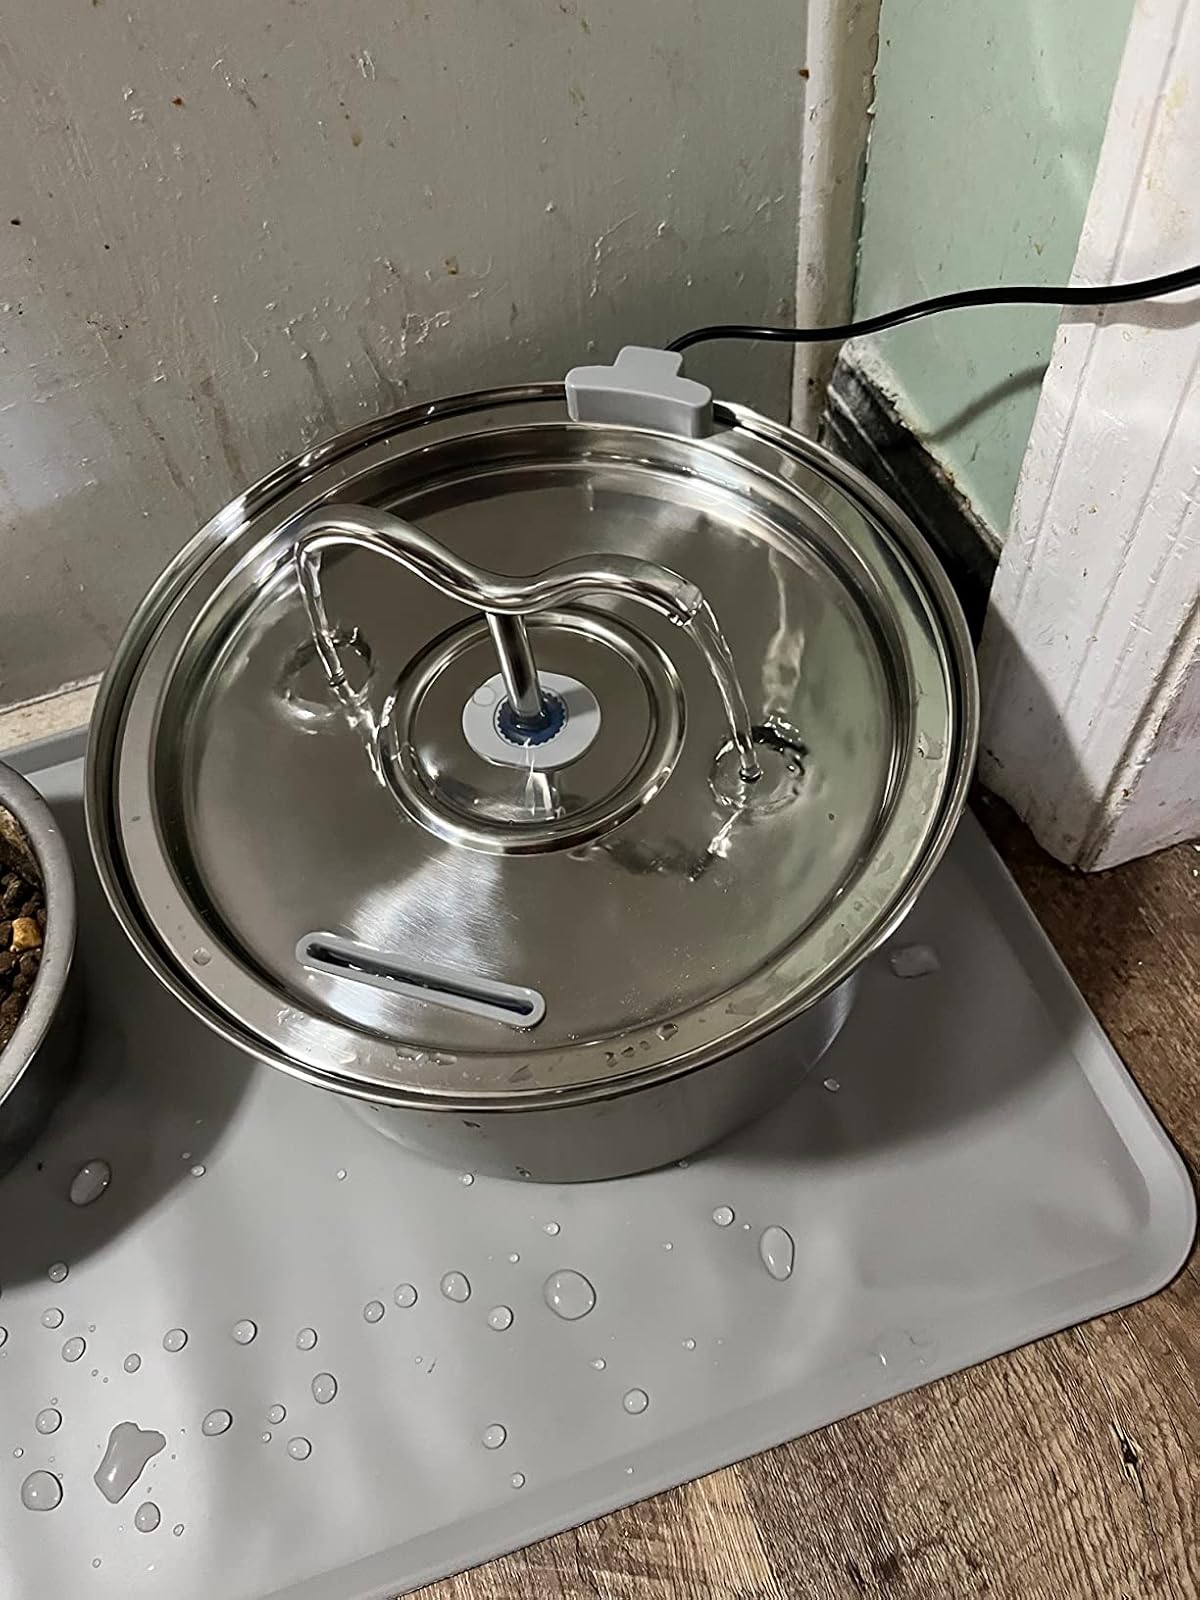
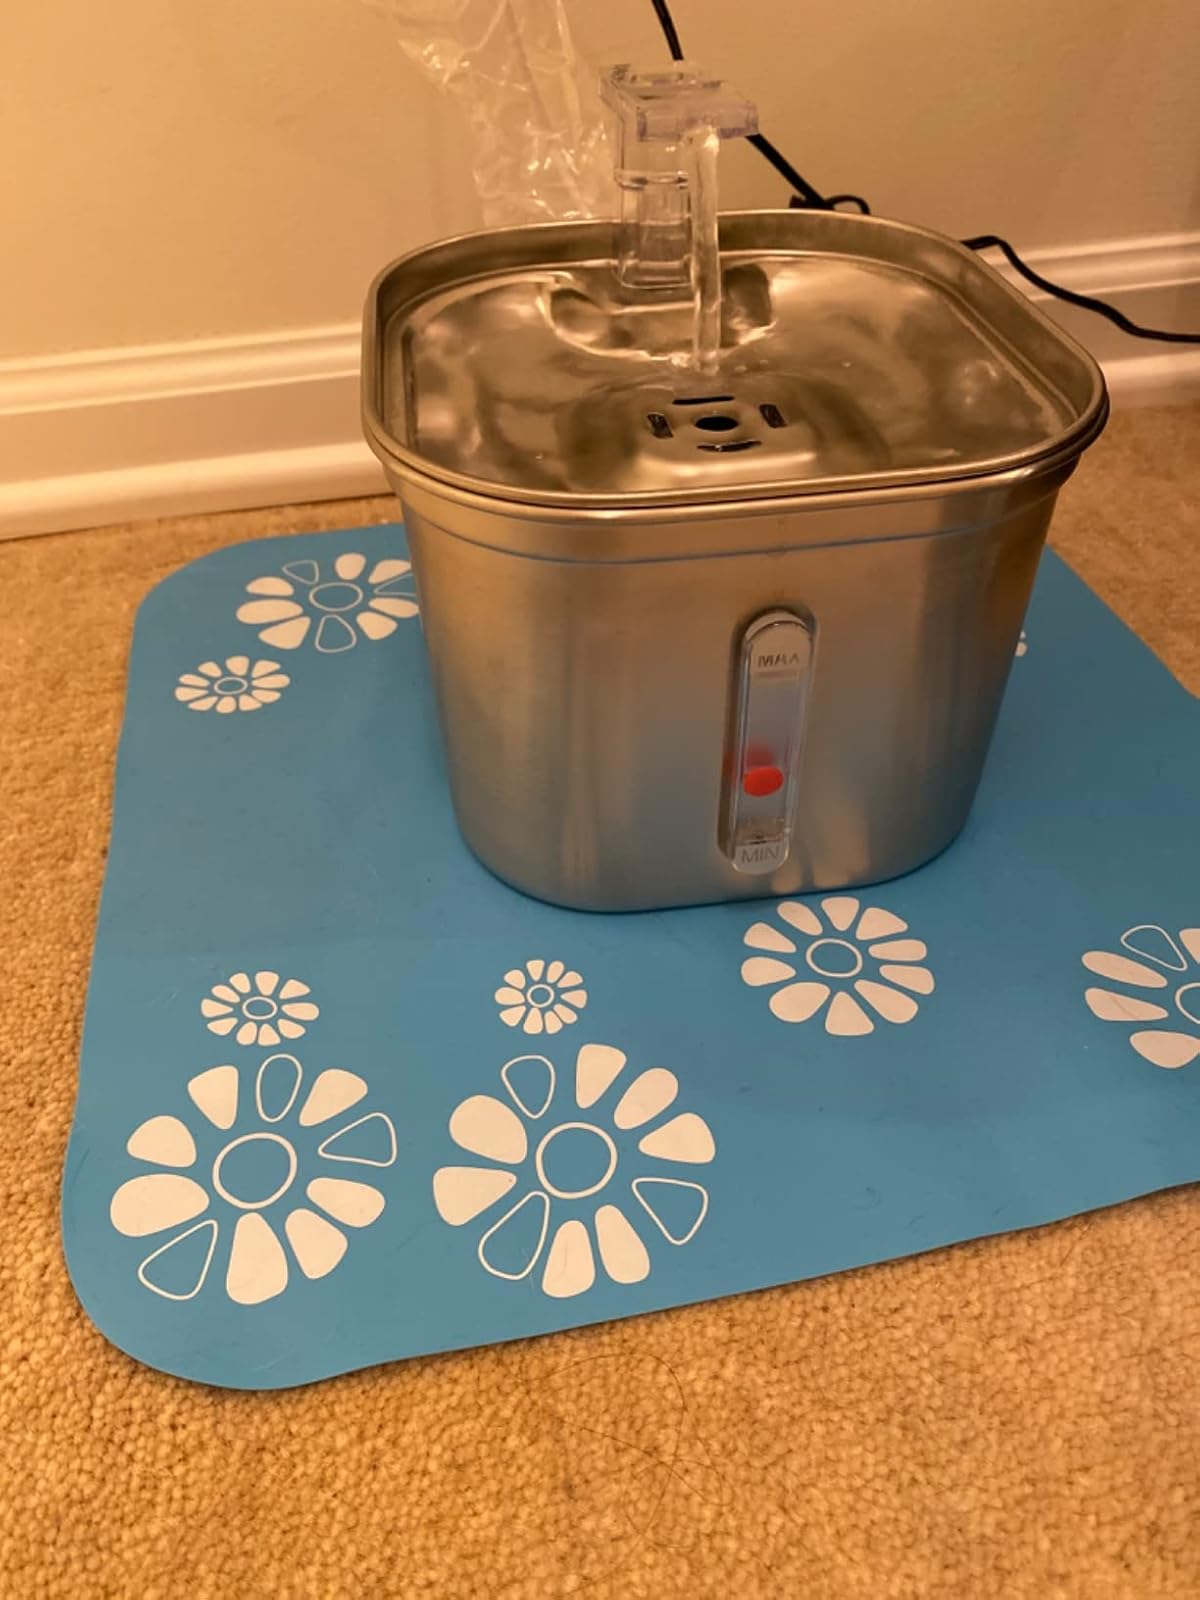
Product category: items_bowl
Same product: no